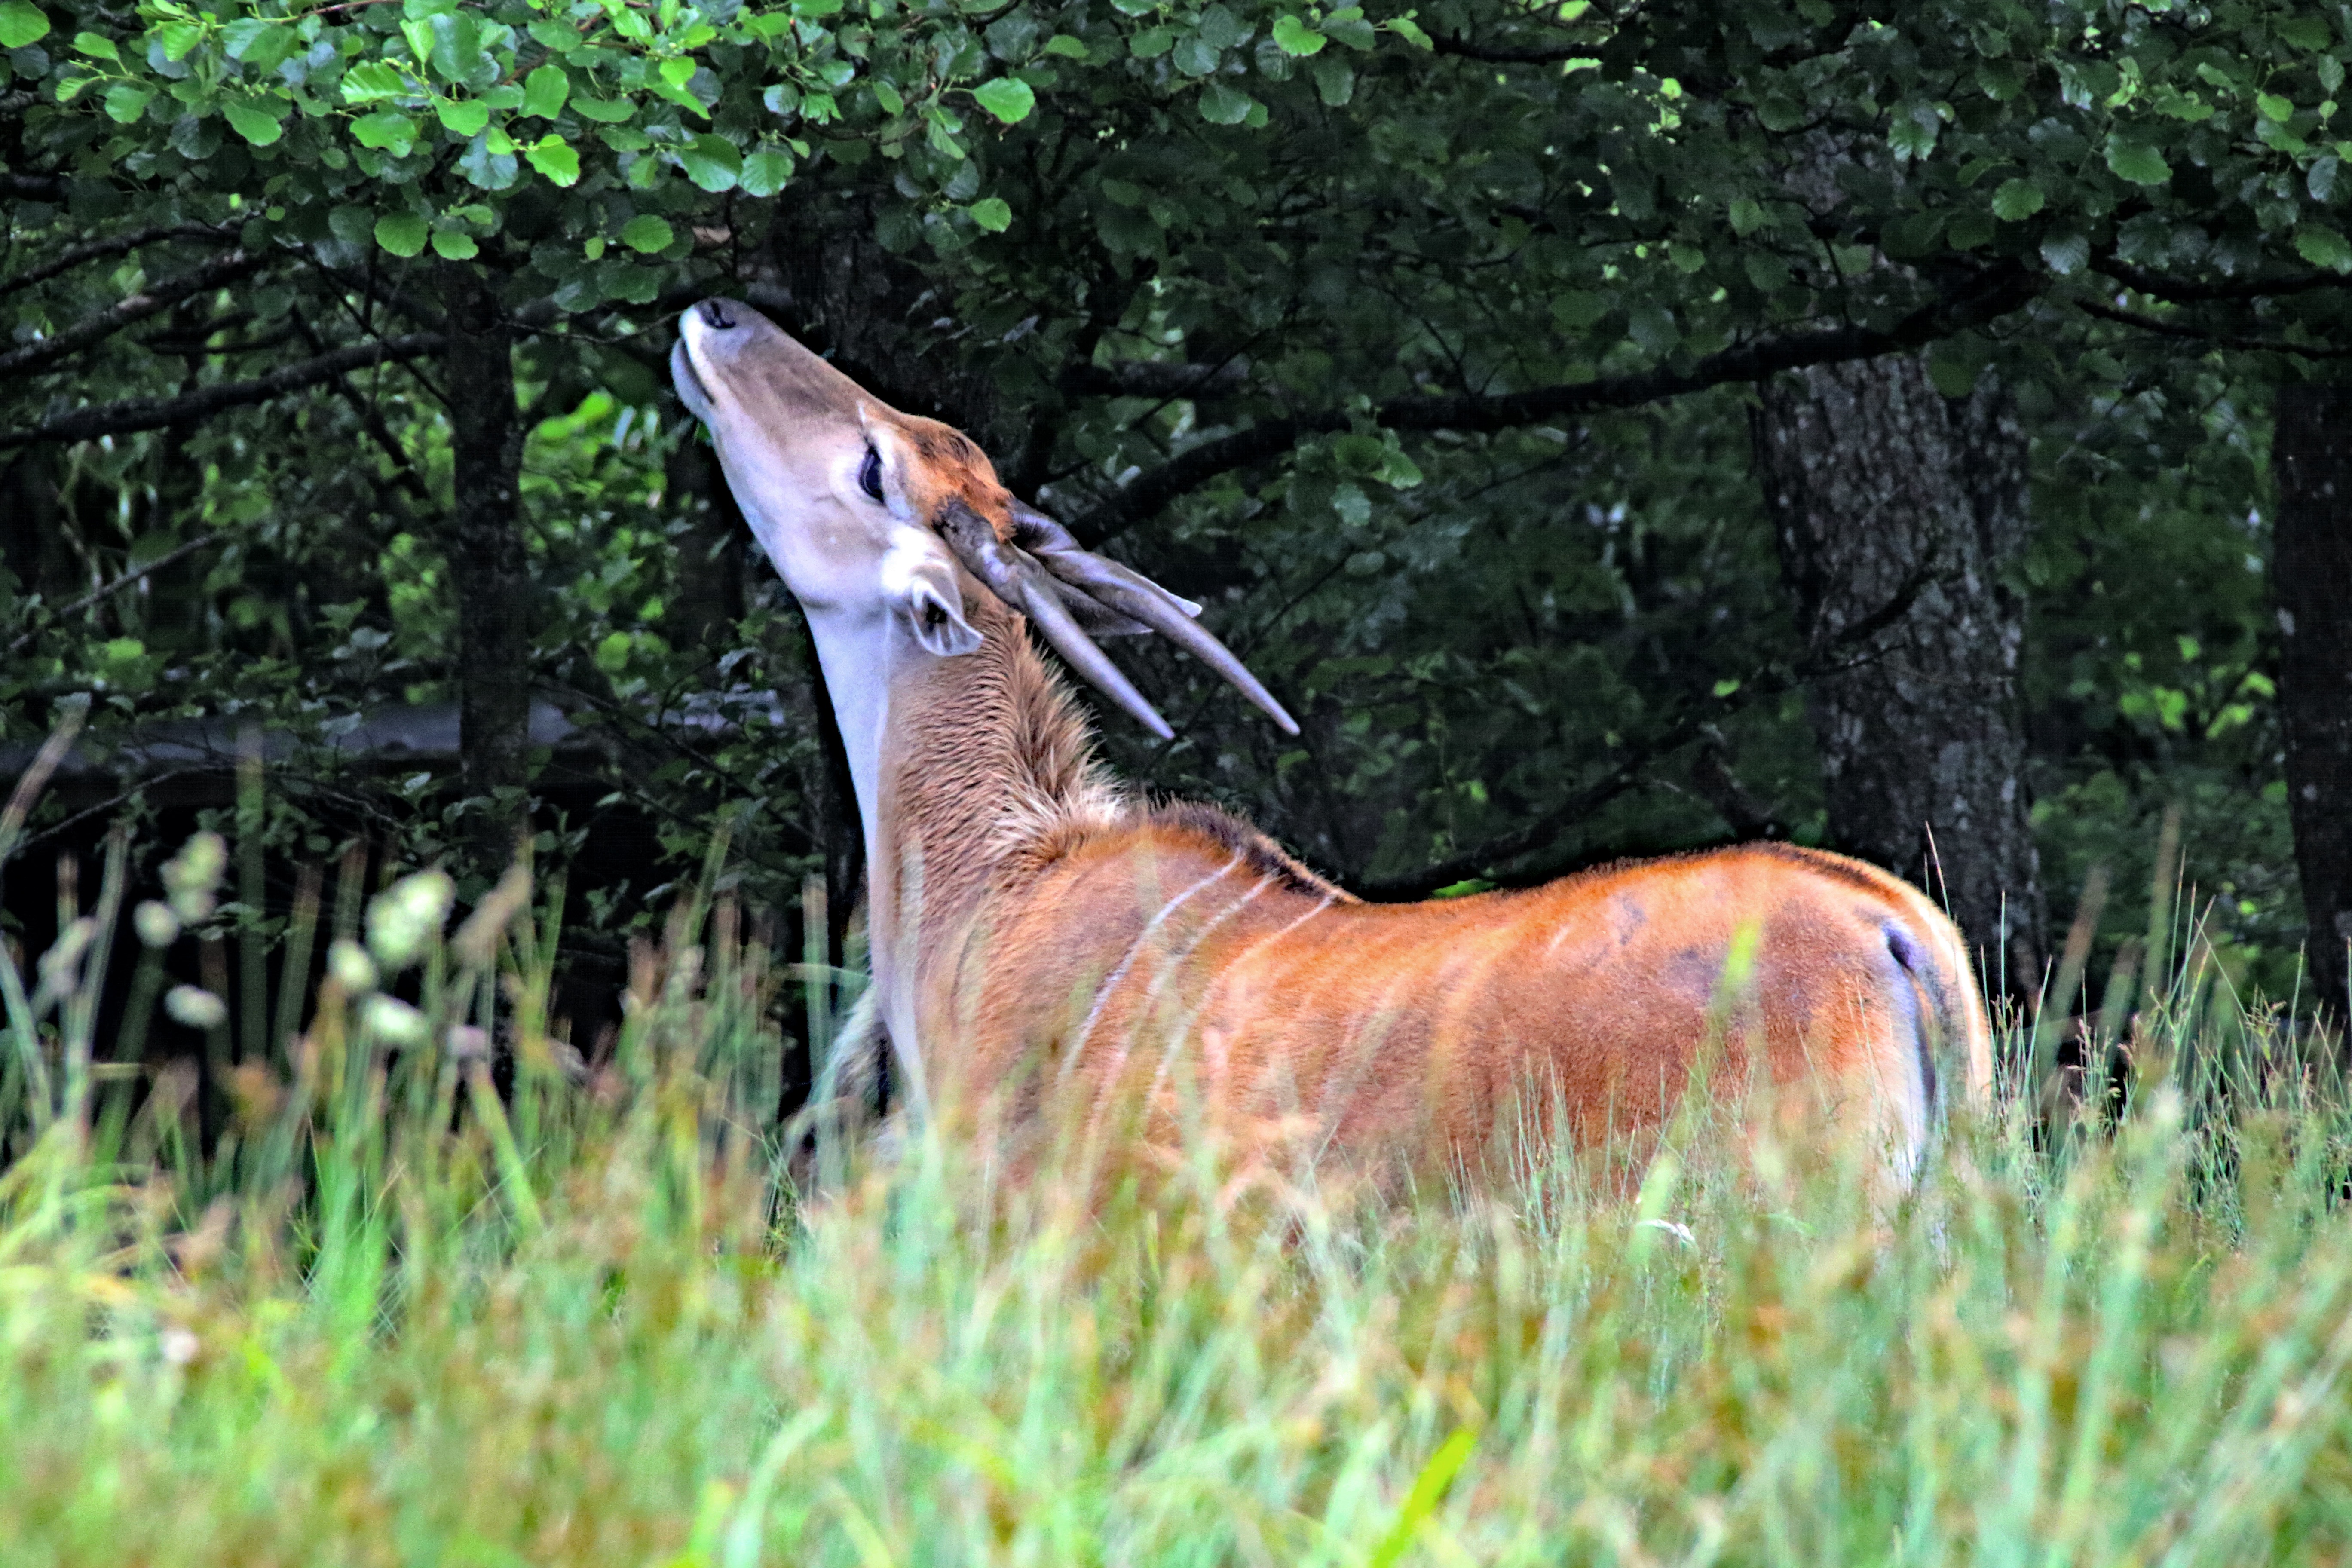
nature, forest, grass, meadow, animal, wildlife, deer, grazing, mammal, fauna, antelope, impala, bongo, safari, white tailed deer